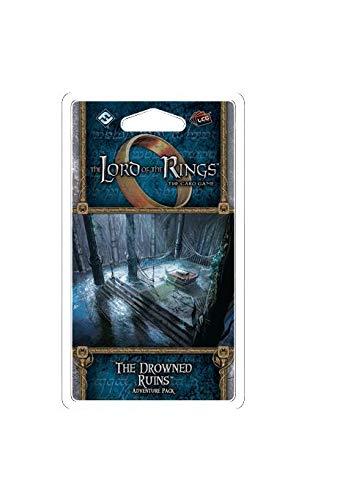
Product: Lord of the Rings LCG: The Drowned Ruins
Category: Sports & Outdoors | Sports & Fitness | Leisure Sports & Game Room | Casino Equipment | Blackjack Equipment | Blackjack Sets
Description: The fourth adventure pack in the Dream-chaser Cycle for the Lord of the Rings: The card game.
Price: $14.67
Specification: ProductDimensions:3.8x6x1inches|ItemWeight:4ounces|ShippingWeight:4.2ounces(Viewshippingratesandpolicies)|DomesticShipping:ItemcanbeshippedwithinU.S.|InternationalShipping:ThisitemcanbeshippedtoselectcountriesoutsideoftheU.S.LearnMore|ASIN:B01BHMJD0W|Itemmodelnumber:MEC51|Manufacturerrecommendedage:13-15years